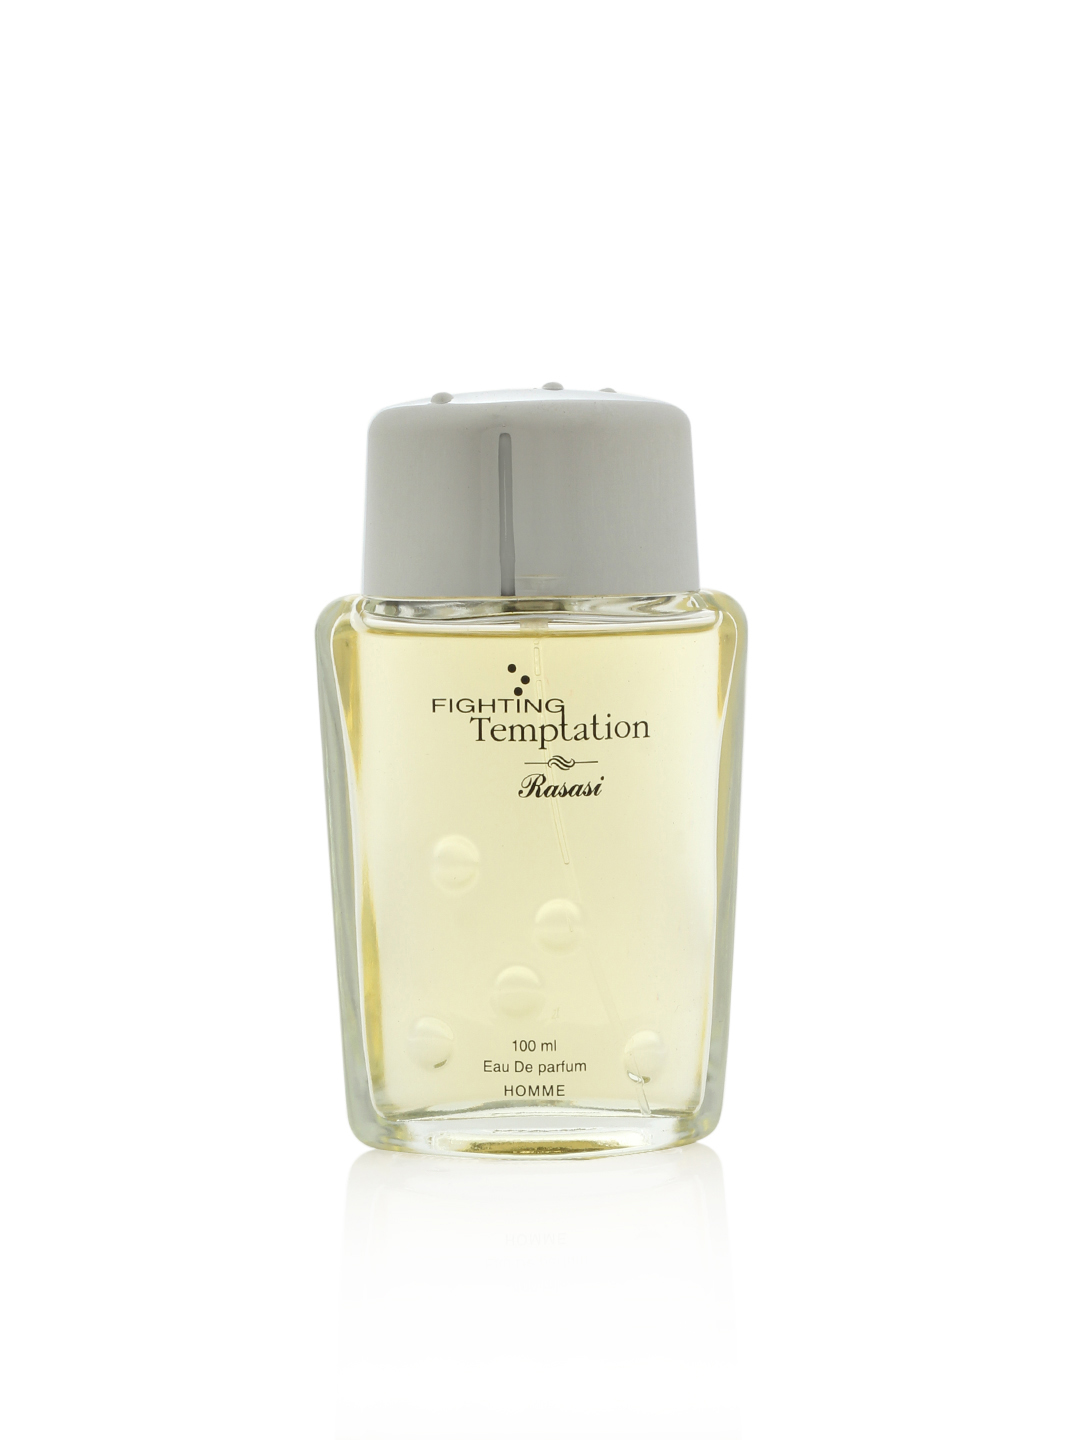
Rasasi Men Fighting Temptation Perfume
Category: Personal Care / Fragrance / Perfume and Body Mist
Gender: Men
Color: Brown
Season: Spring 2017
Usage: Casual